Sankt Annæ Plads 11

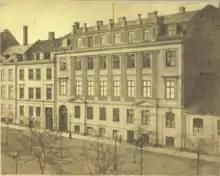
No. 11 on an old photo

At the time of the 1850 census, Bornemann was still residing with his family in the ground floor apartment (1763-1854). Cosmus Bornemann (1806-1877), Bornemann's son, a judge in Den kongelige Landsoverret samt Hof- og Stadsret and the owner of the property, resided on the second floor. He lived there with Sigfrid Victor Scheel. Daniel Olsen, a manufacturer, resided in the garret with his wife Emilie Jakkobsen and their five-year-old son. Petter Pettersen and Rasmus Mathiesen Aneboe Hansen were also still based in the basement. The latter had by then become a master shoemaker and a tenant in his own right /instead of Petersen's lodger).